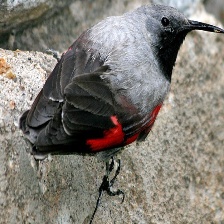
Species: WALL CREAPER
Scientific name: TICHODROMA MURARIA